Answer in natural language. Which point is closer to the camera taking this photo, point A  or point B? Choose between the following options: B or A
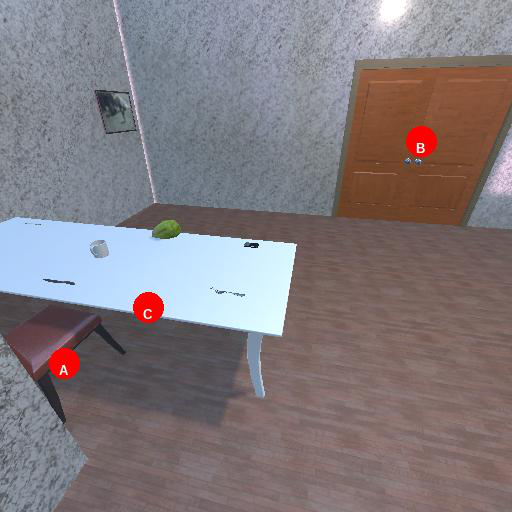
<answer>A</answer>